Intoxalock

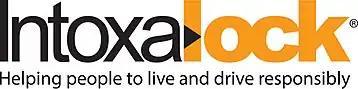
Company logo

Intoxalock is the primary DBA of Consumer Safety Technology, LLC, which developed technology used by ignition interlock devices, which are breathalyzers installed in vehicles. They are based in Des Moines, Iowa, United States. The devices are meant to deter people from driving while intoxicated, and are often mandated by courts of law for people who have DUI or DWI offenses.